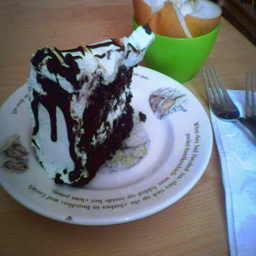
A chocolate piece of cake is sitting on a plate next to a napkin and fork.
A piece of cake on a small plate.
a plate on a table holding a piece of cake.
A white plate holding a piece of white and black cake.
A piece of cake sitting on a plate.